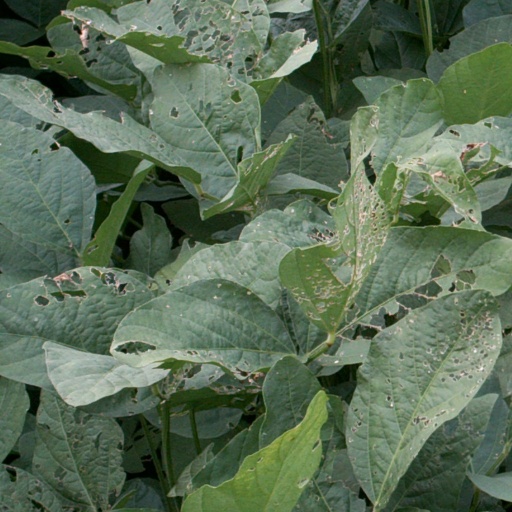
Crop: soybean